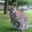
Label: kangaroo